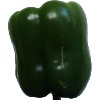
Label: green_pepper